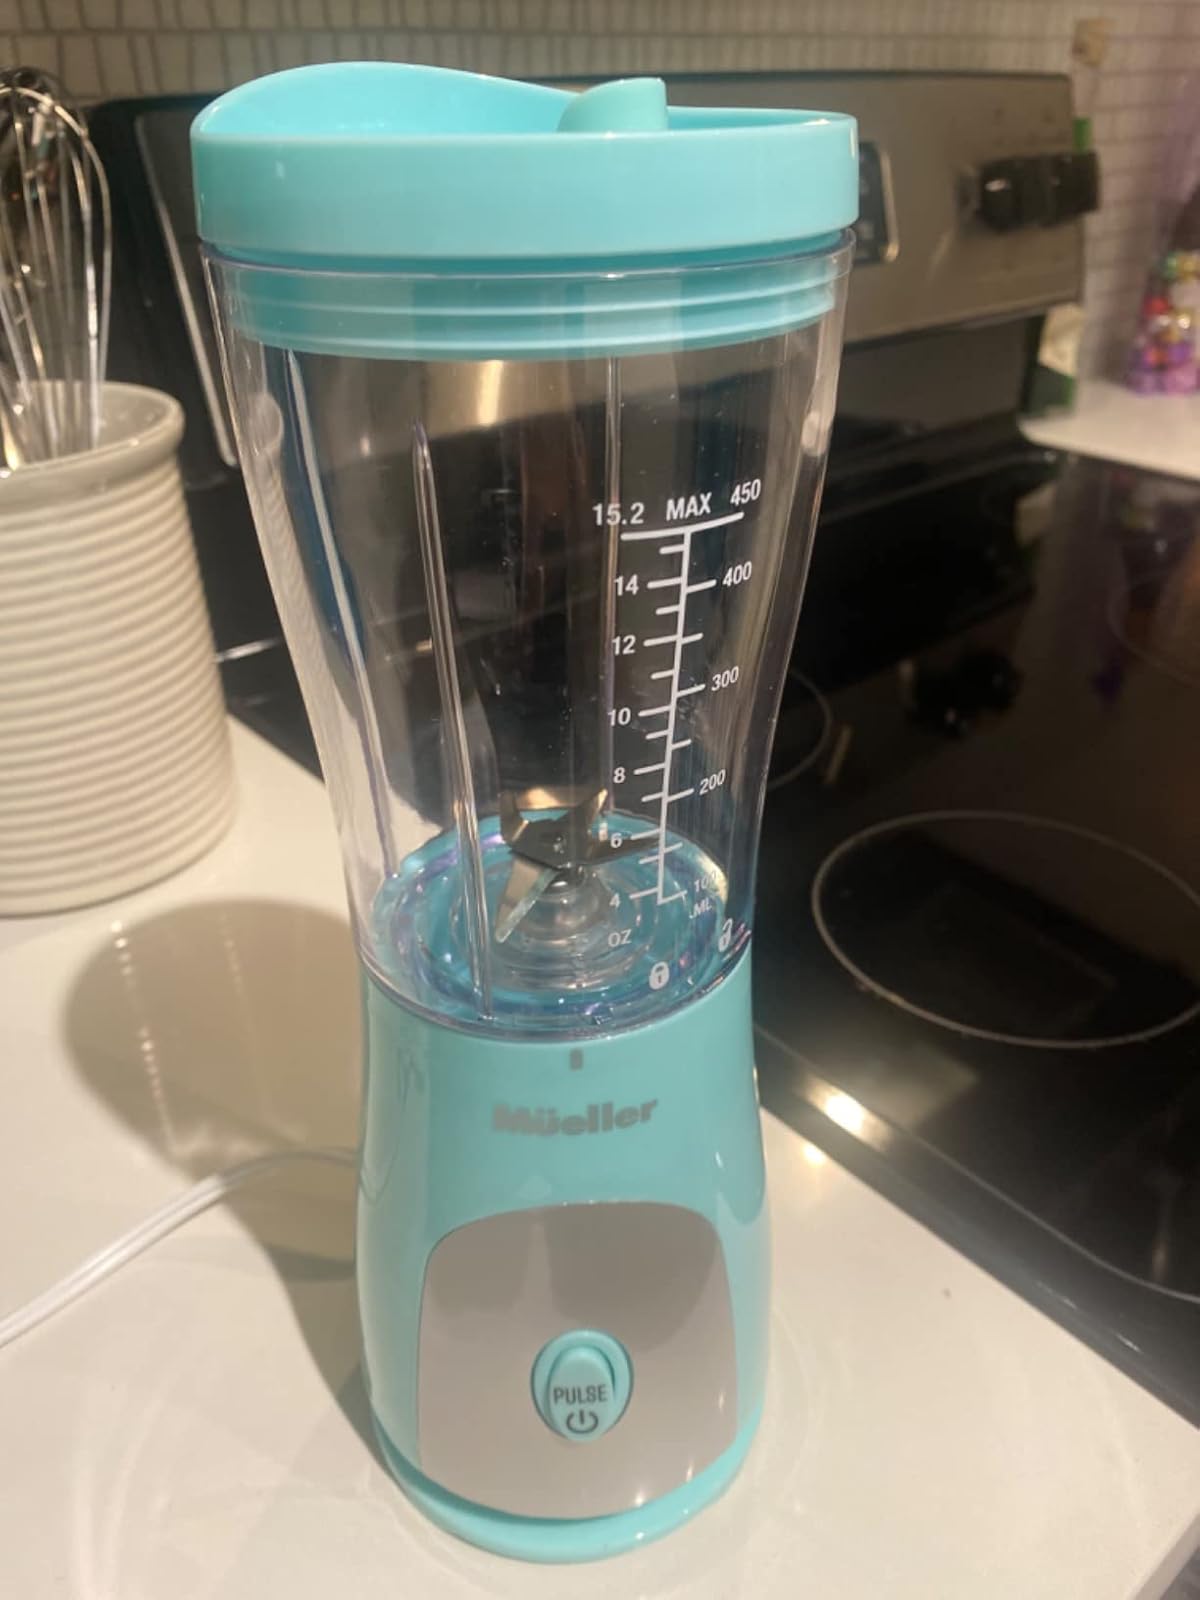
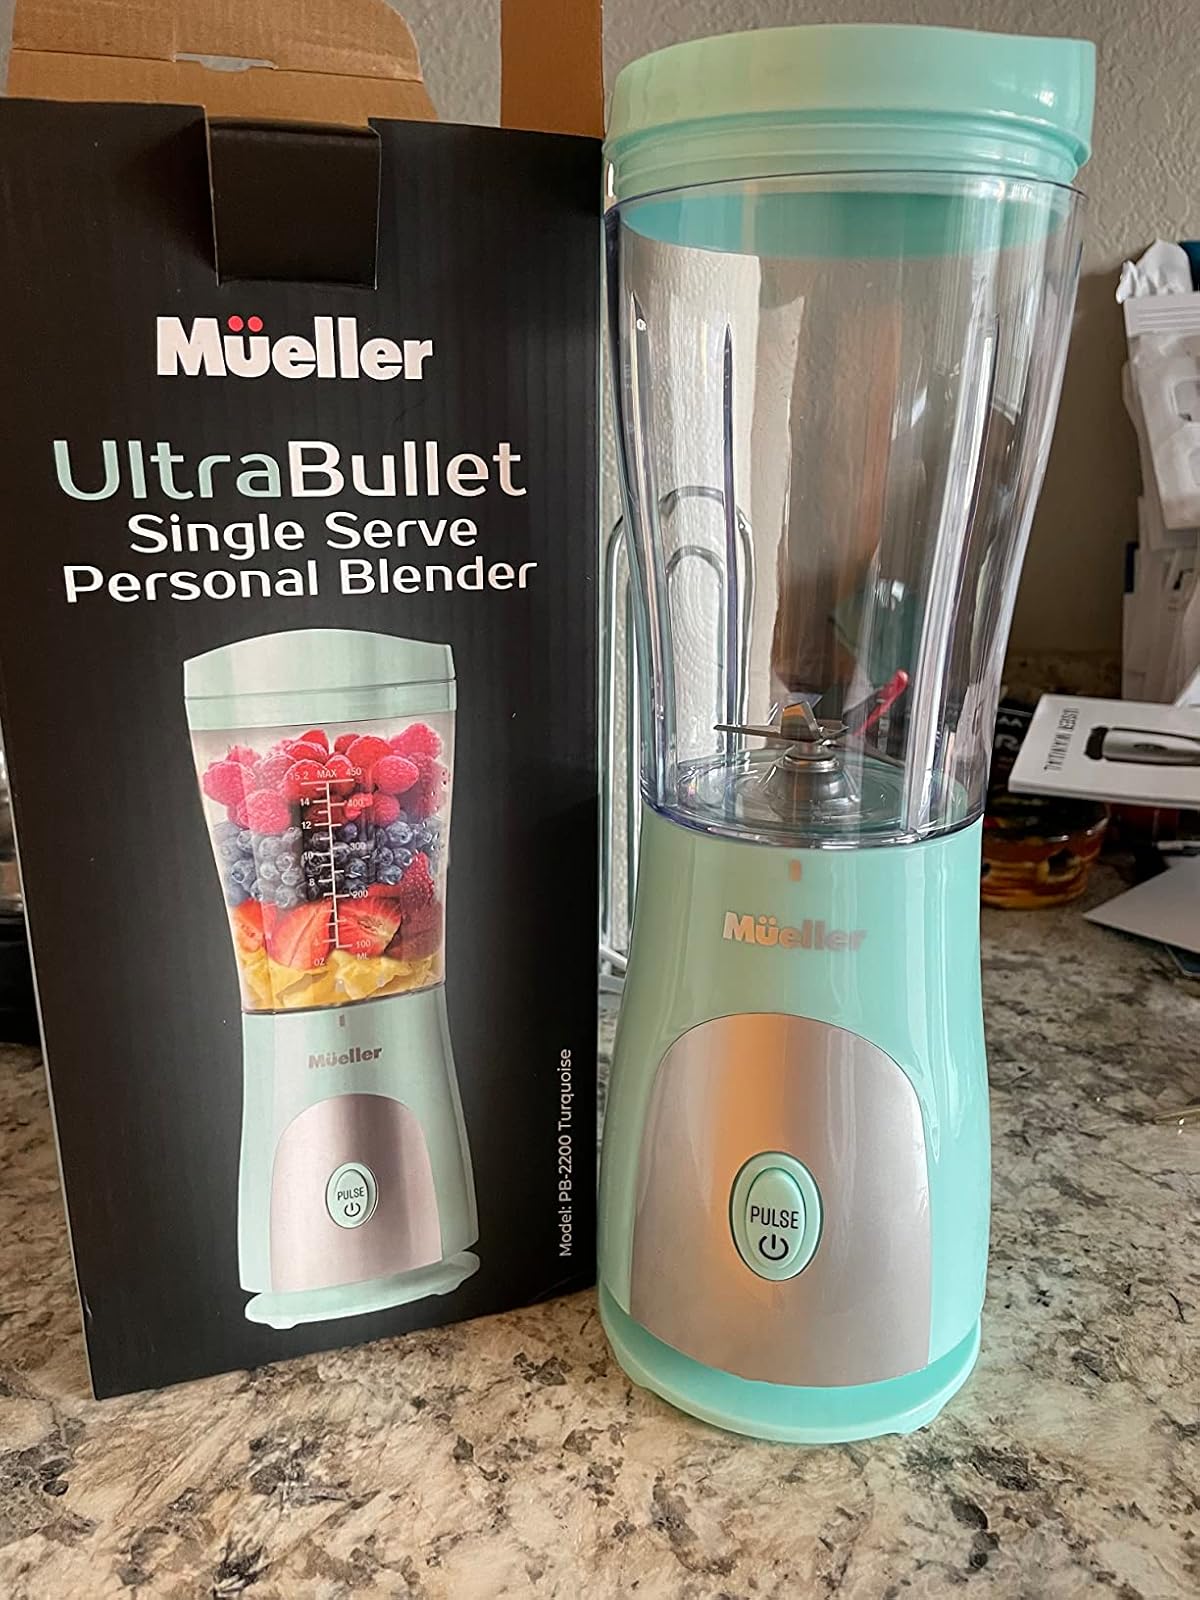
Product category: items_blender
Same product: yes